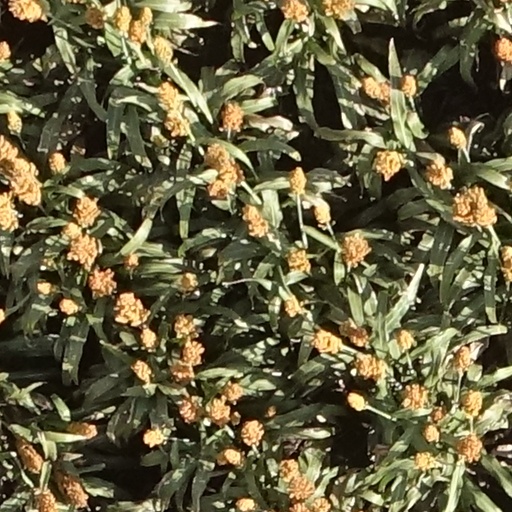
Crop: sorghum